Myers–Briggs Type Indicator

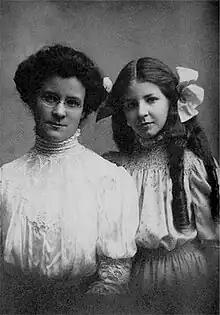
Katharine Cook Briggs and Isabel Briggs Myers extrapolated their MBTI theory from Carl Jung's writings in his 1921 book "Psychological Types"

Briggs began her research into personality in 1917. Upon meeting her future son-in-law, she observed marked differences between his personality and that of other family members. Briggs embarked on a project of reading biographies and subsequently developed a typology wherein she proposed four temperaments: "meditative" (or thoughtful), "spontaneous", "executive", and "social".